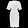
Label: Dress